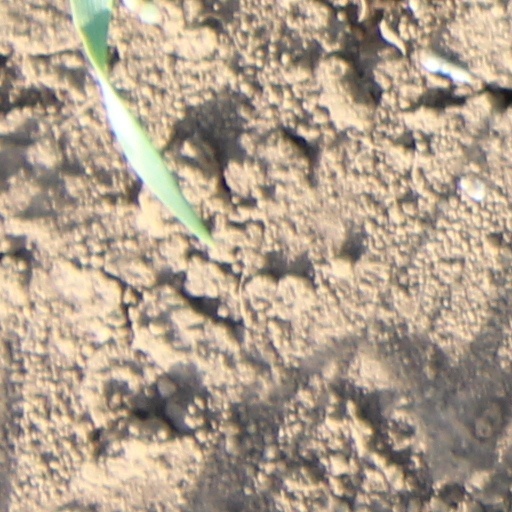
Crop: wheat